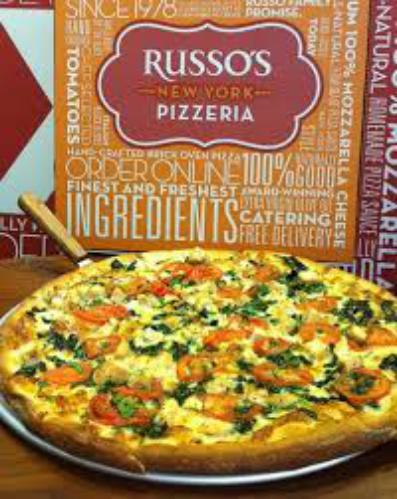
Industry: Food